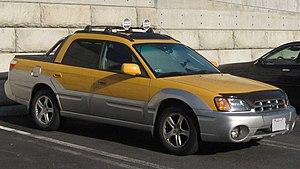
Le Subaru Baja est un pick-up de loisirs fabriqué par le constructeur automobile japonais Subaru, de 2003 à 2006.